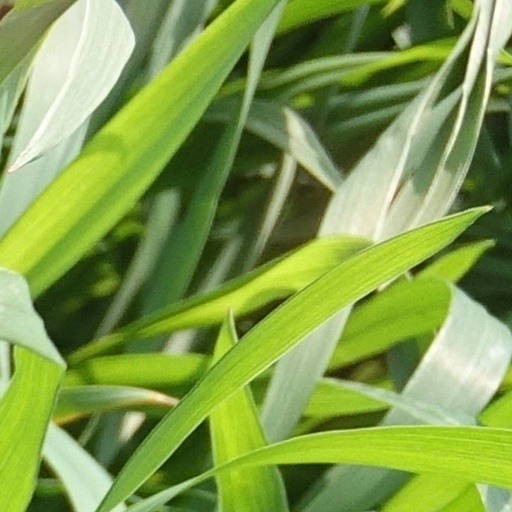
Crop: wheat